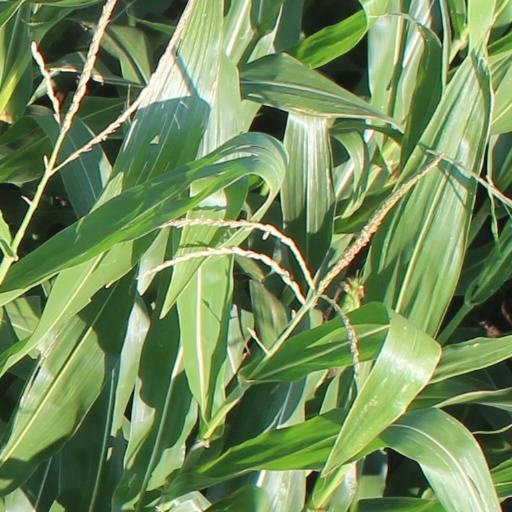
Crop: maize; corn